River Sawdde

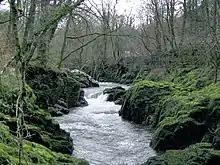
Waterfall on the Sawdde near Llangadog

The Afon Sawdde is a river in the county of Carmarthenshire, Wales. For most of its course it flows through the Brecon Beacons National Park and Fforest Fawr Geopark.